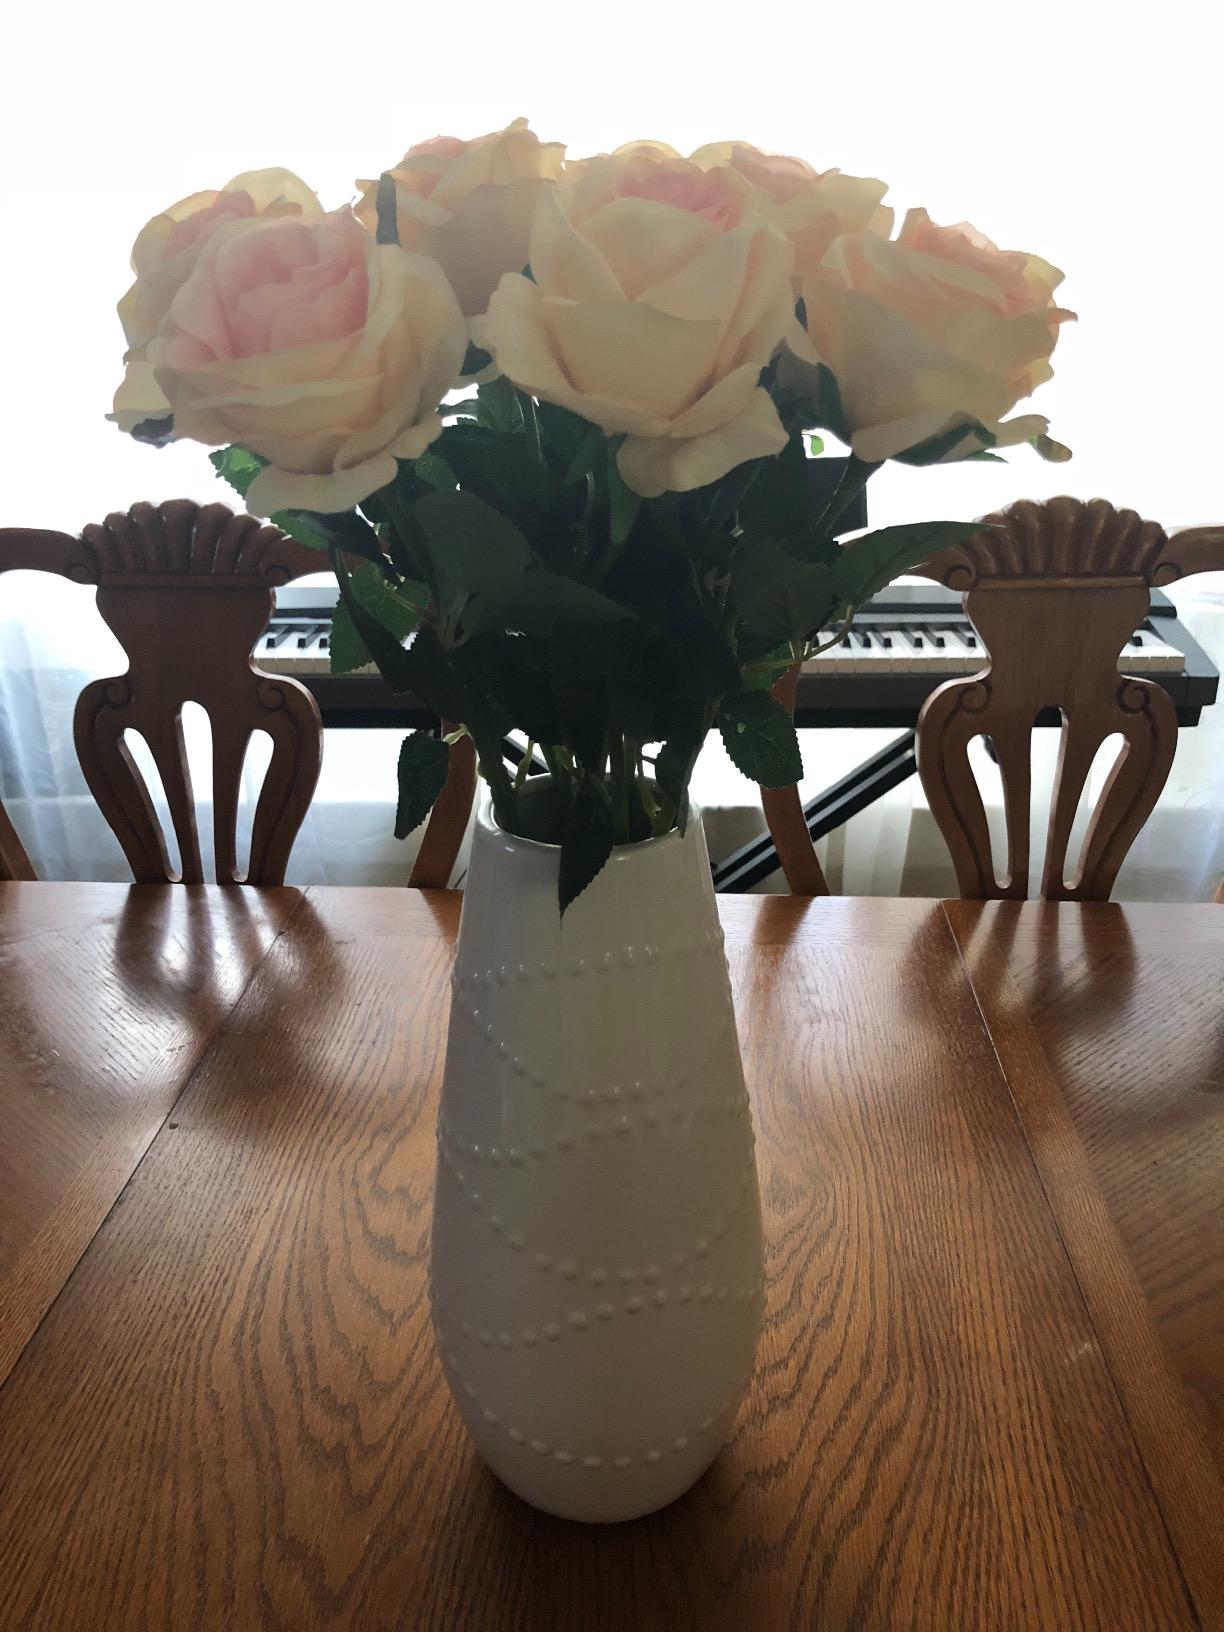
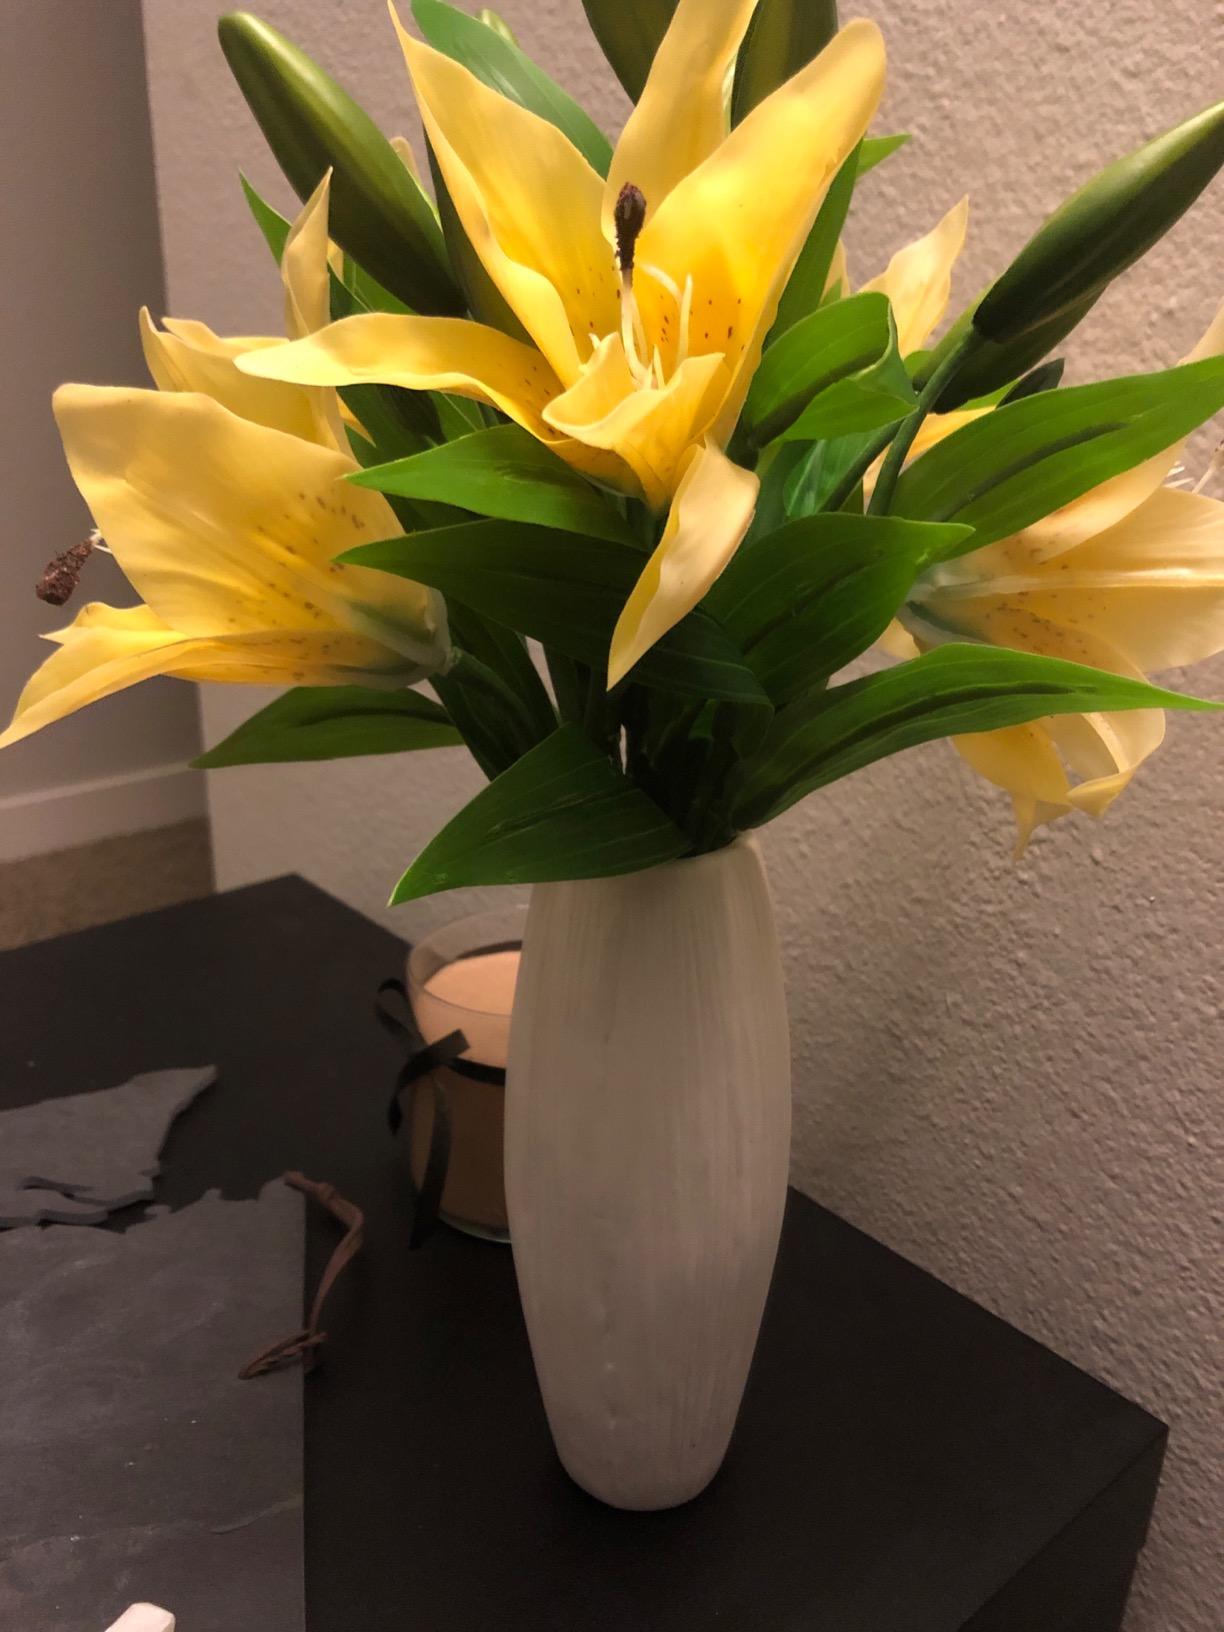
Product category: vase
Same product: no